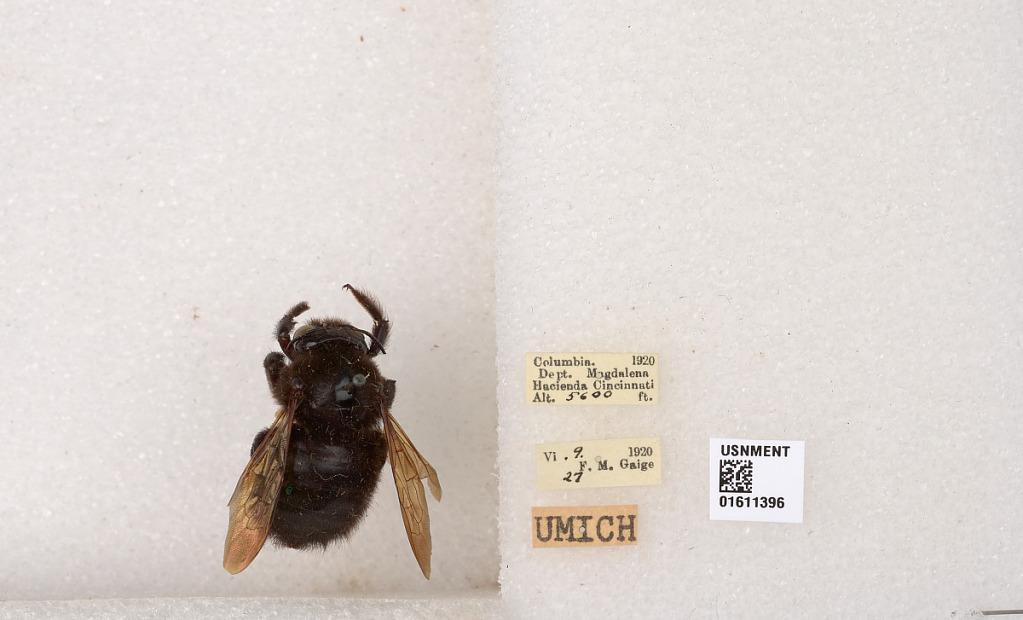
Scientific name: Xylocopa
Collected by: E. Schlinger & E. Ross
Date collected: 1920-9-27
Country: Colombia
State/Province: Magdalena
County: Santa Marta
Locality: Hacienda Cincinati